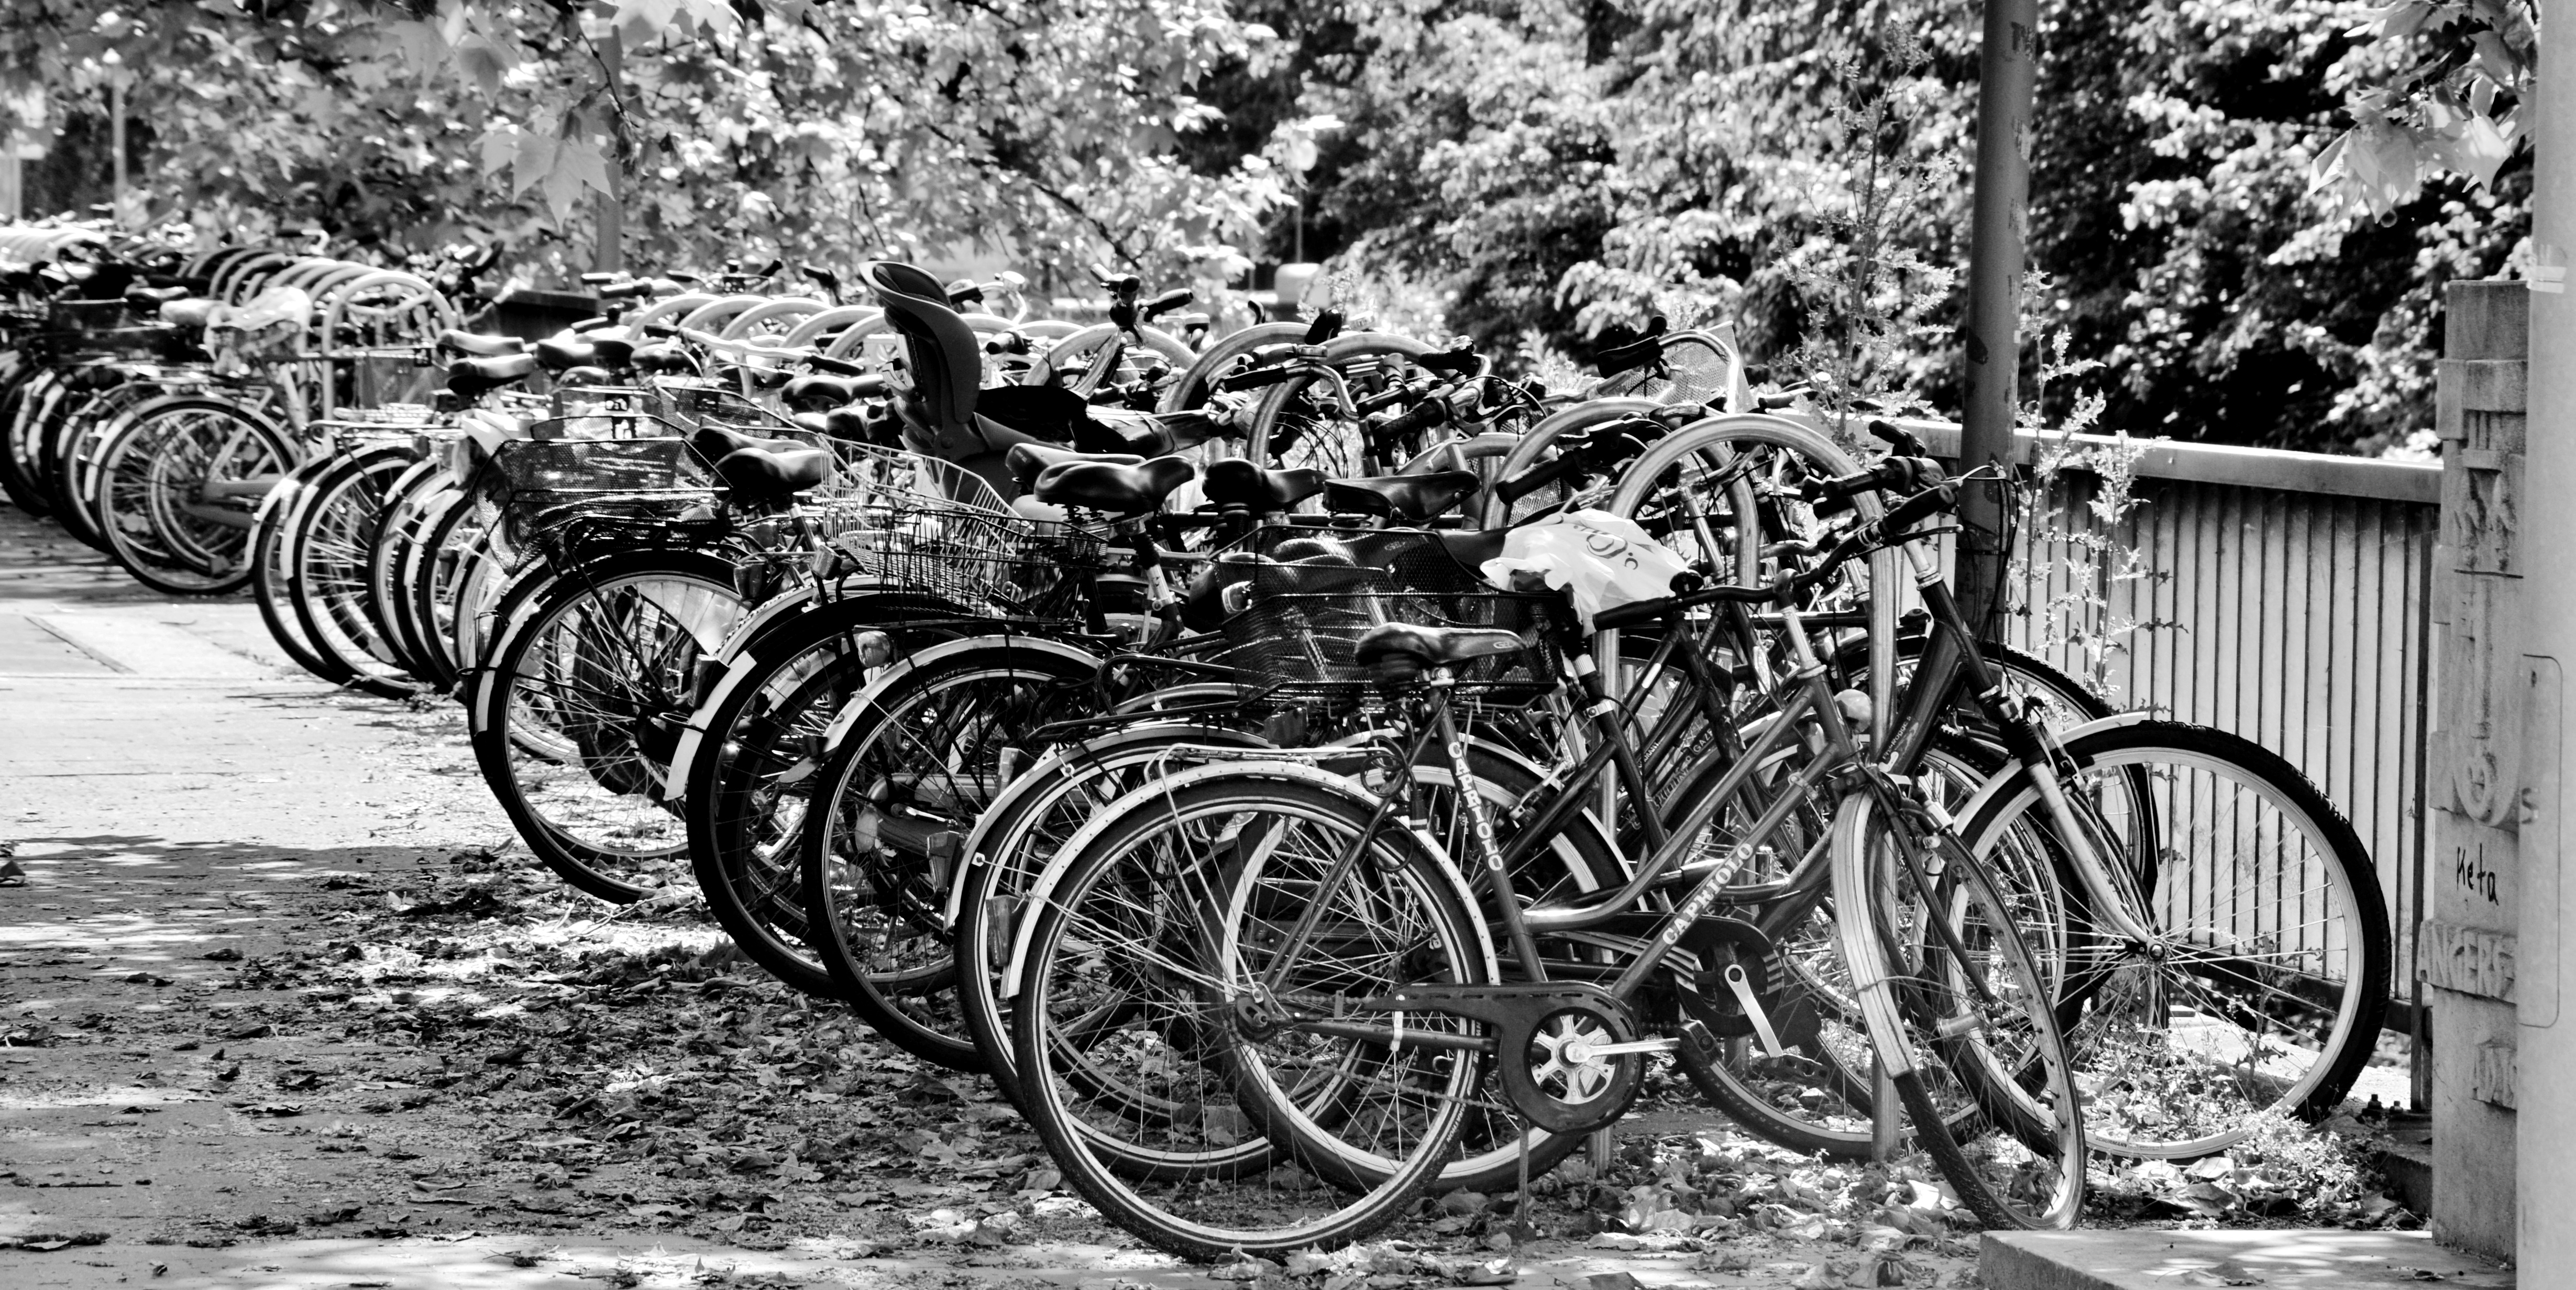
black and white, bicycle, bike, vehicle, motorcycle, monochrome, cycle, cycling, bicycles, wheels, bike racks, land vehicle, monochrome photography